Vladimir Ryzhkov

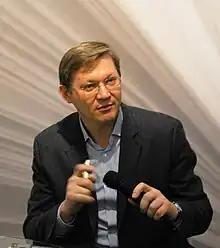
Ryzhkov in 2011

Vladimir Aleksandrovich Ryzhkov (born 3 September 1966) is a Russian historian and liberal politician, a former co-chair of People's Freedom Party (2006–2014) and former Russian State Duma member (1993–2007), First Deputy Chairman of the State Duma and the leader of parliamentary group Our Home – Russia. He is a candidate of historical sciences, a professor of the Higher School of Economics, and an anchorman of a number of Echo of Moscow radio programs.